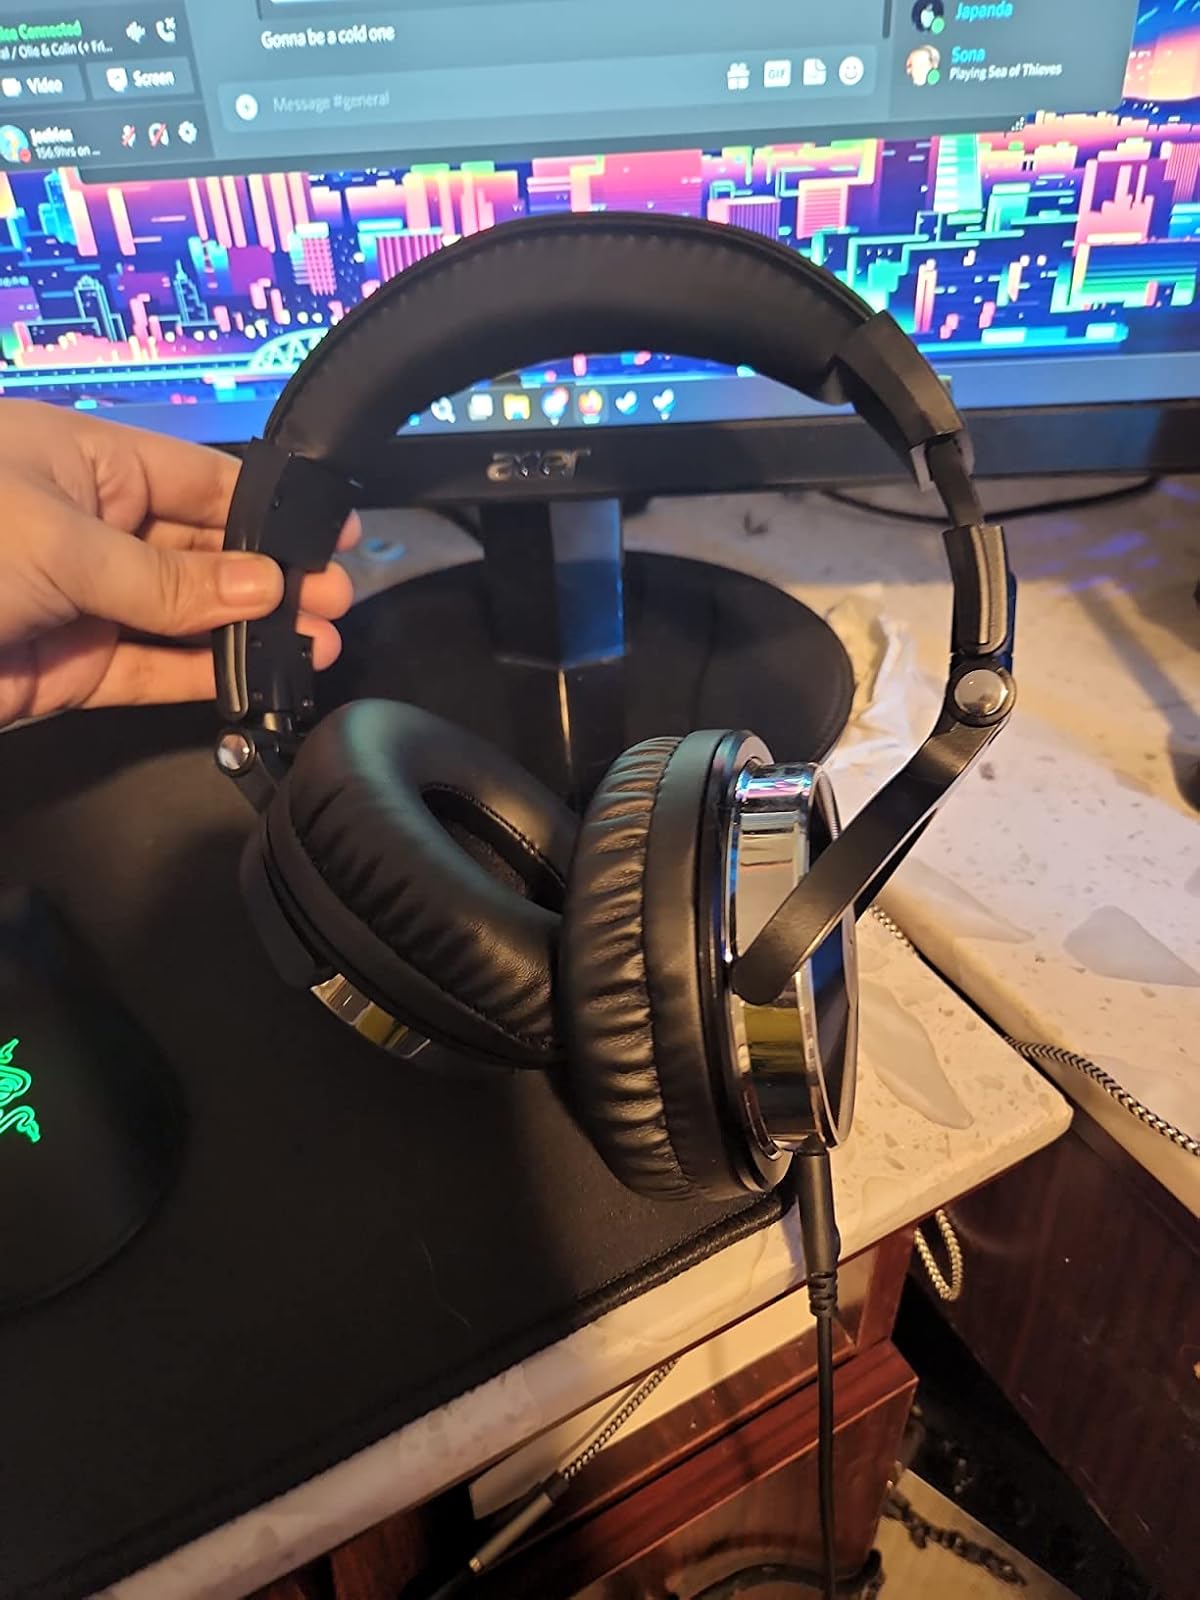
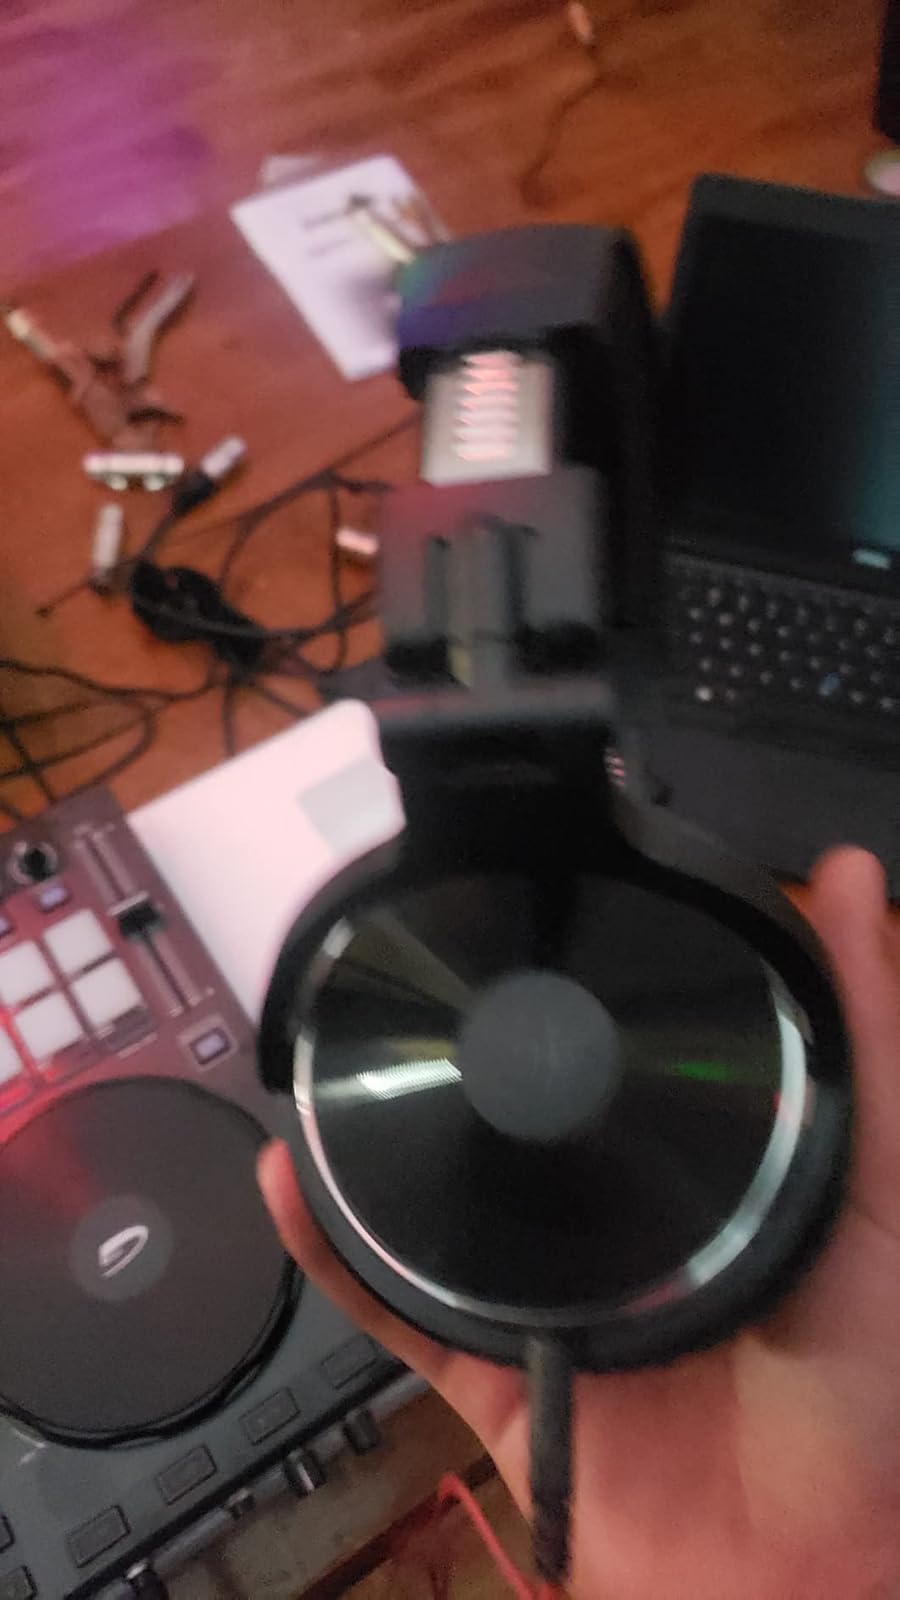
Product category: headphones
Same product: yes